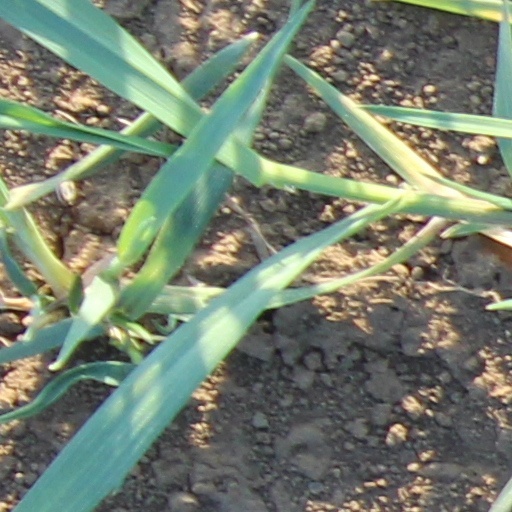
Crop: wheat